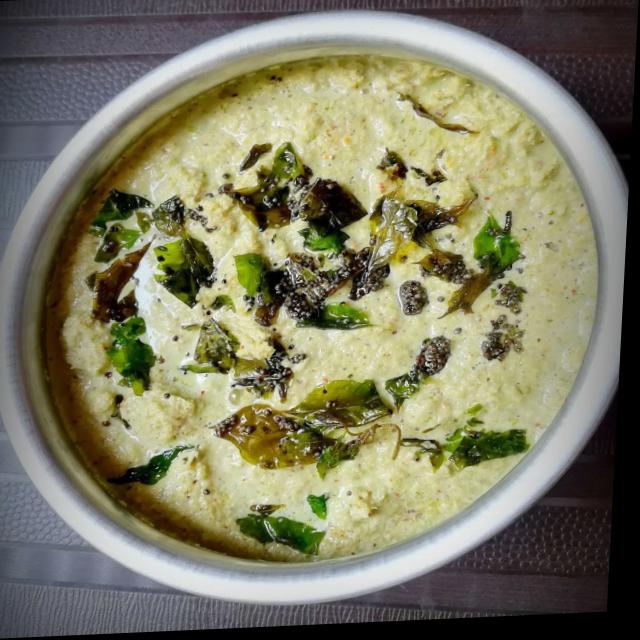
Dish: coconut_chutney